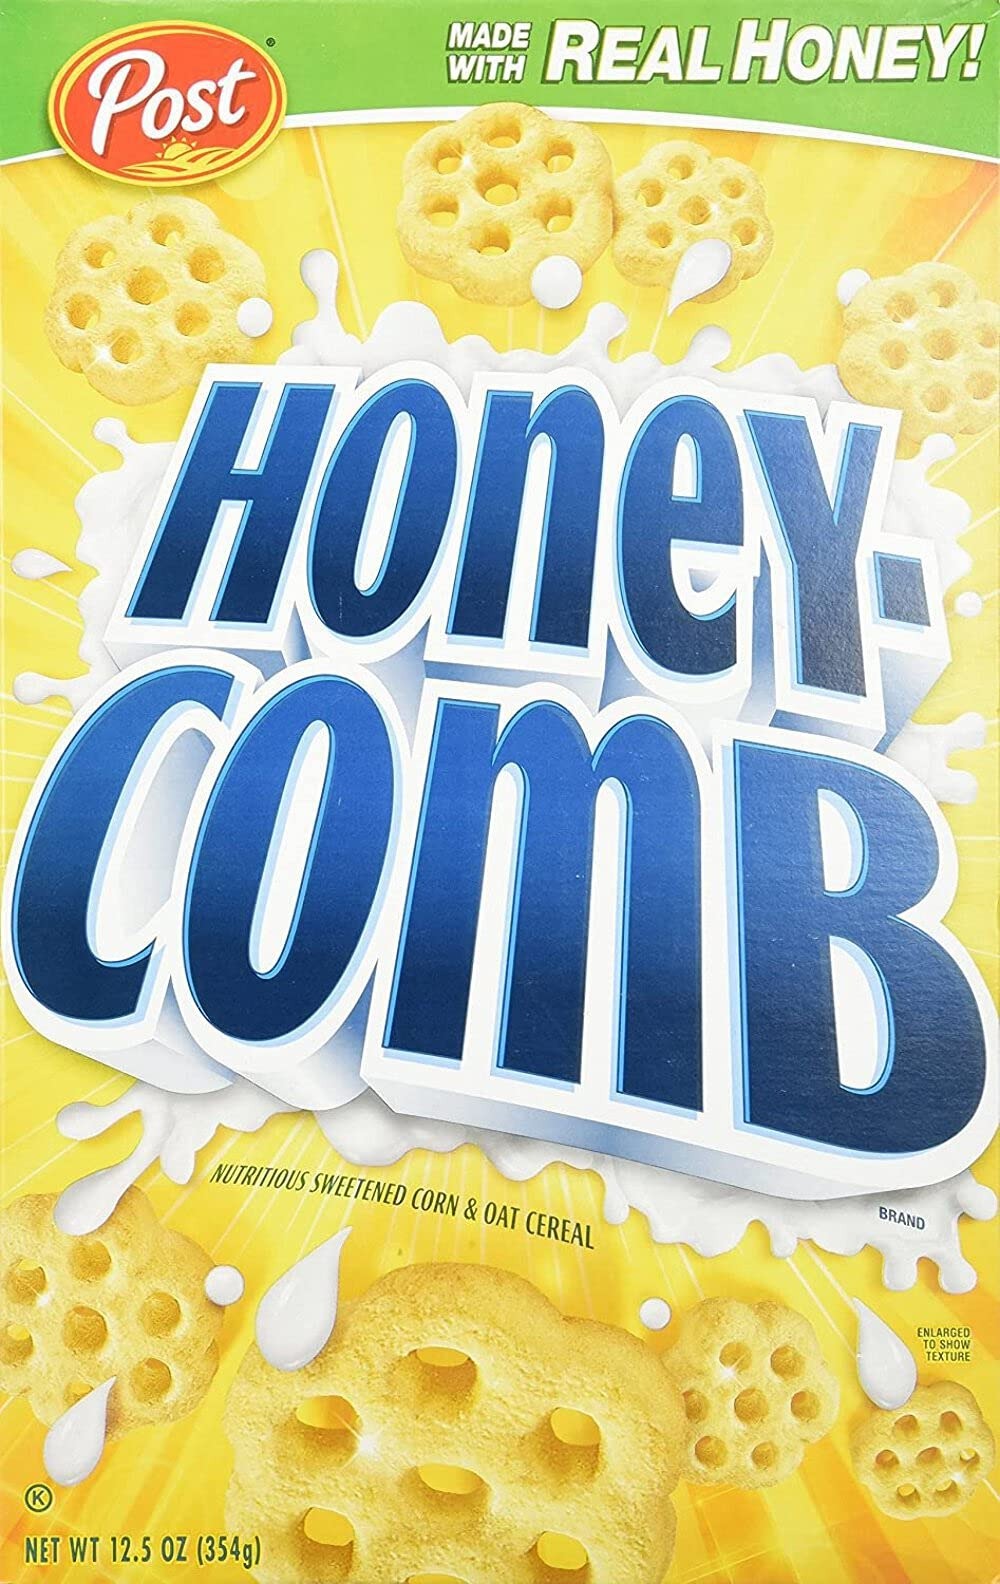
Item Name: Post Honeycomb Cereal, 12.5 Ounce (Pack of 1)
Bullet Point 1: Sweetened corn and oat cereal in a unique big honeycomb shape
Bullet Point 2: 8 grams of whole grain per serving, low in fat, cholesterol free
Bullet Point 3: For 30 years, kids have loved the honey-sweet taste of this cereal
Bullet Point 4: Provides 10 essential vitamins and minerals
Bullet Point 5: Post cereal--an important part of the American breakfast history for over 100 years
Value: 12.5
Unit: Ounce

Price: 4.94